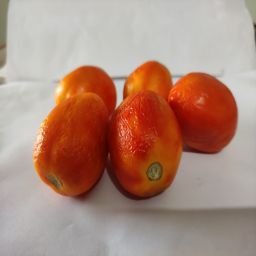
Crop: Tomato
Quality: Old